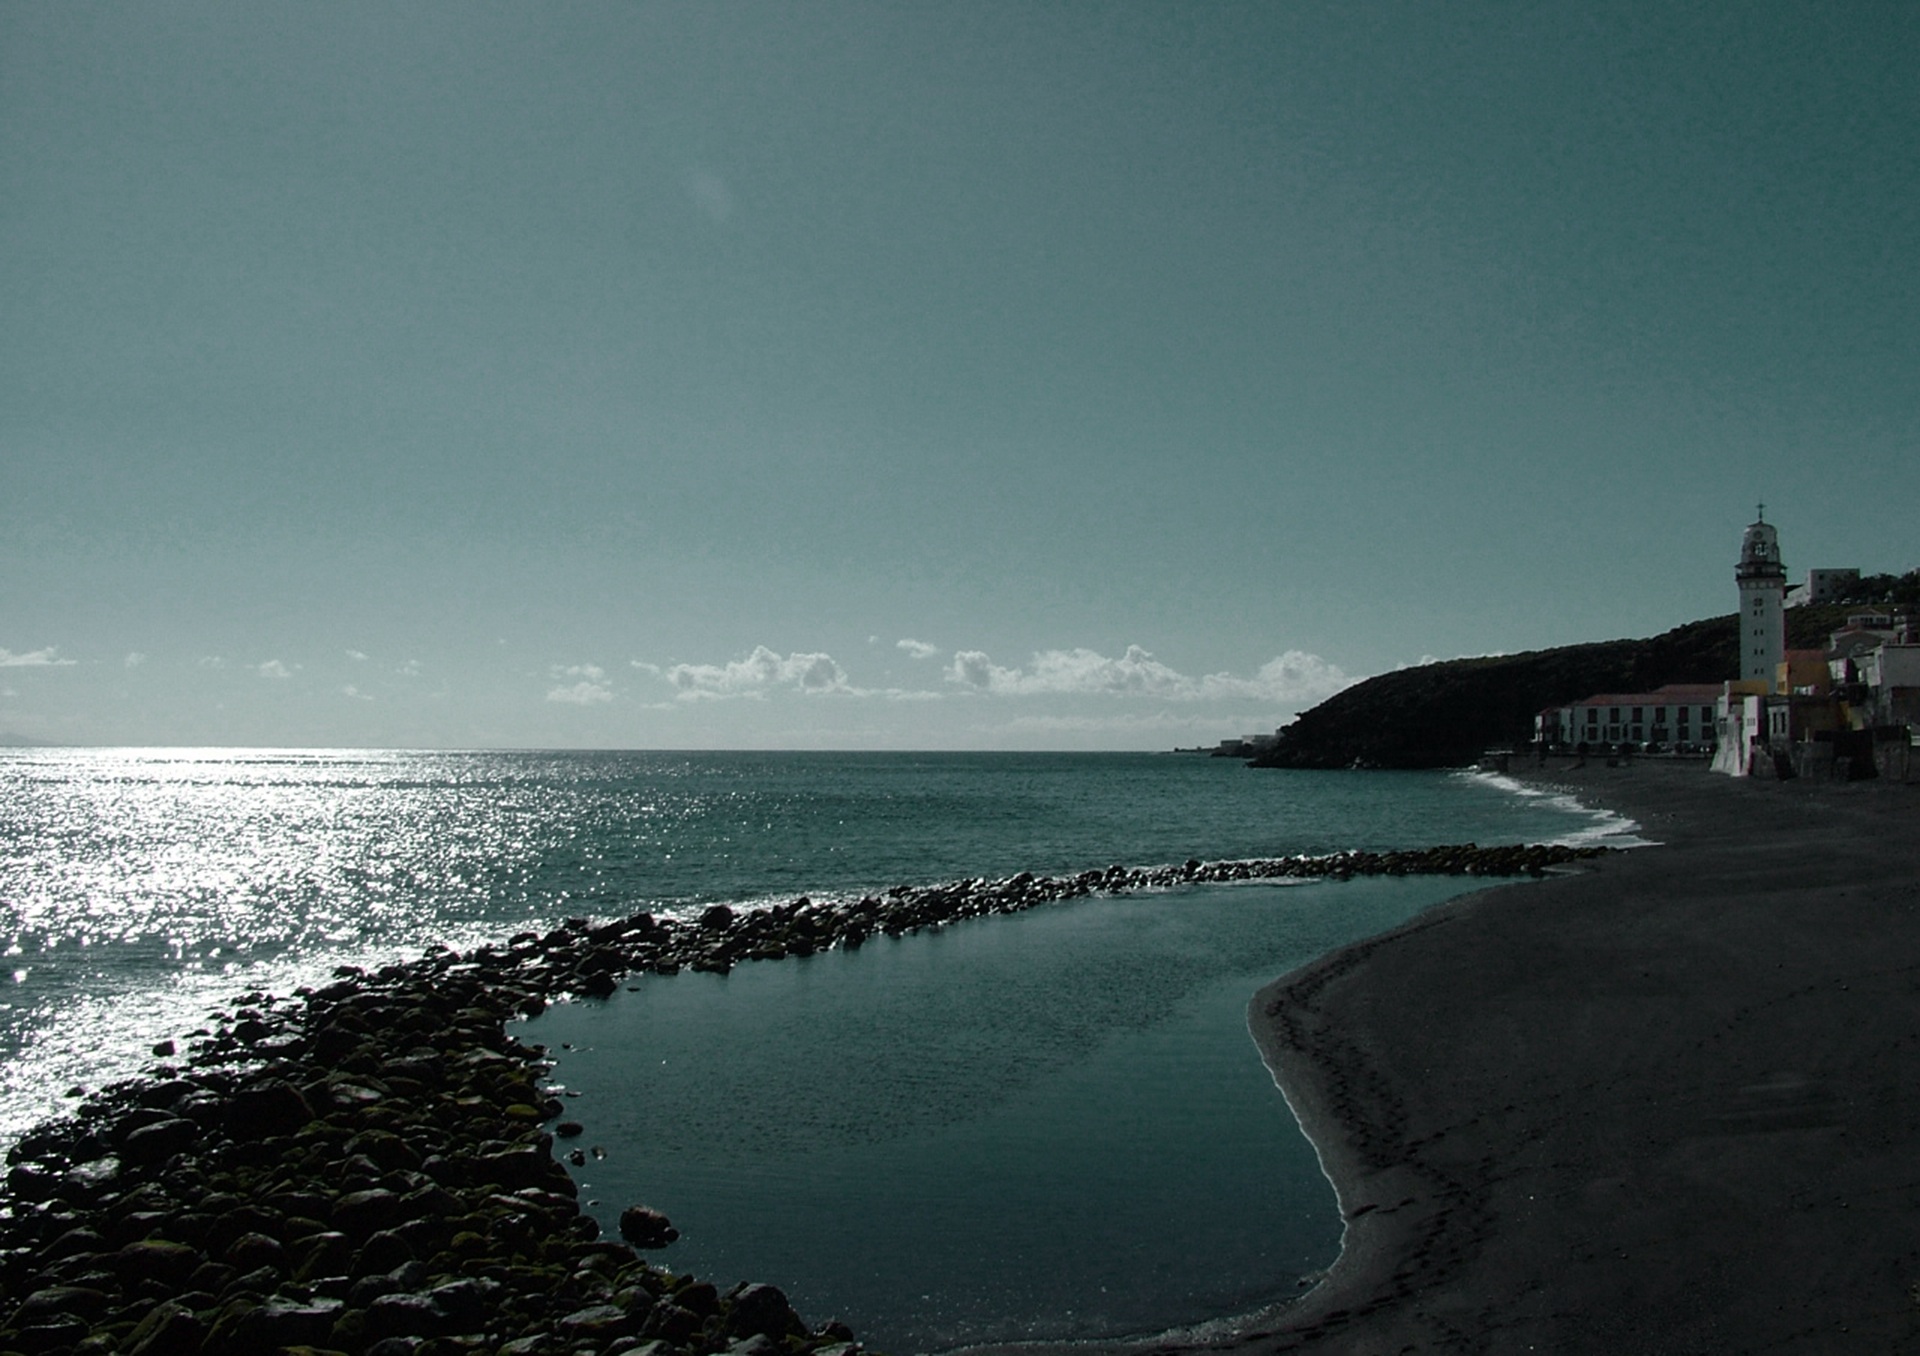
beach, landscape, sea, coast, ocean, horizon, cloud, lighthouse, sky, shore, wave, cliff, dusk, cove, reflection, tower, bay, terrain, body of water, stones, spain, tenerife, cape, canary islands, wind wave